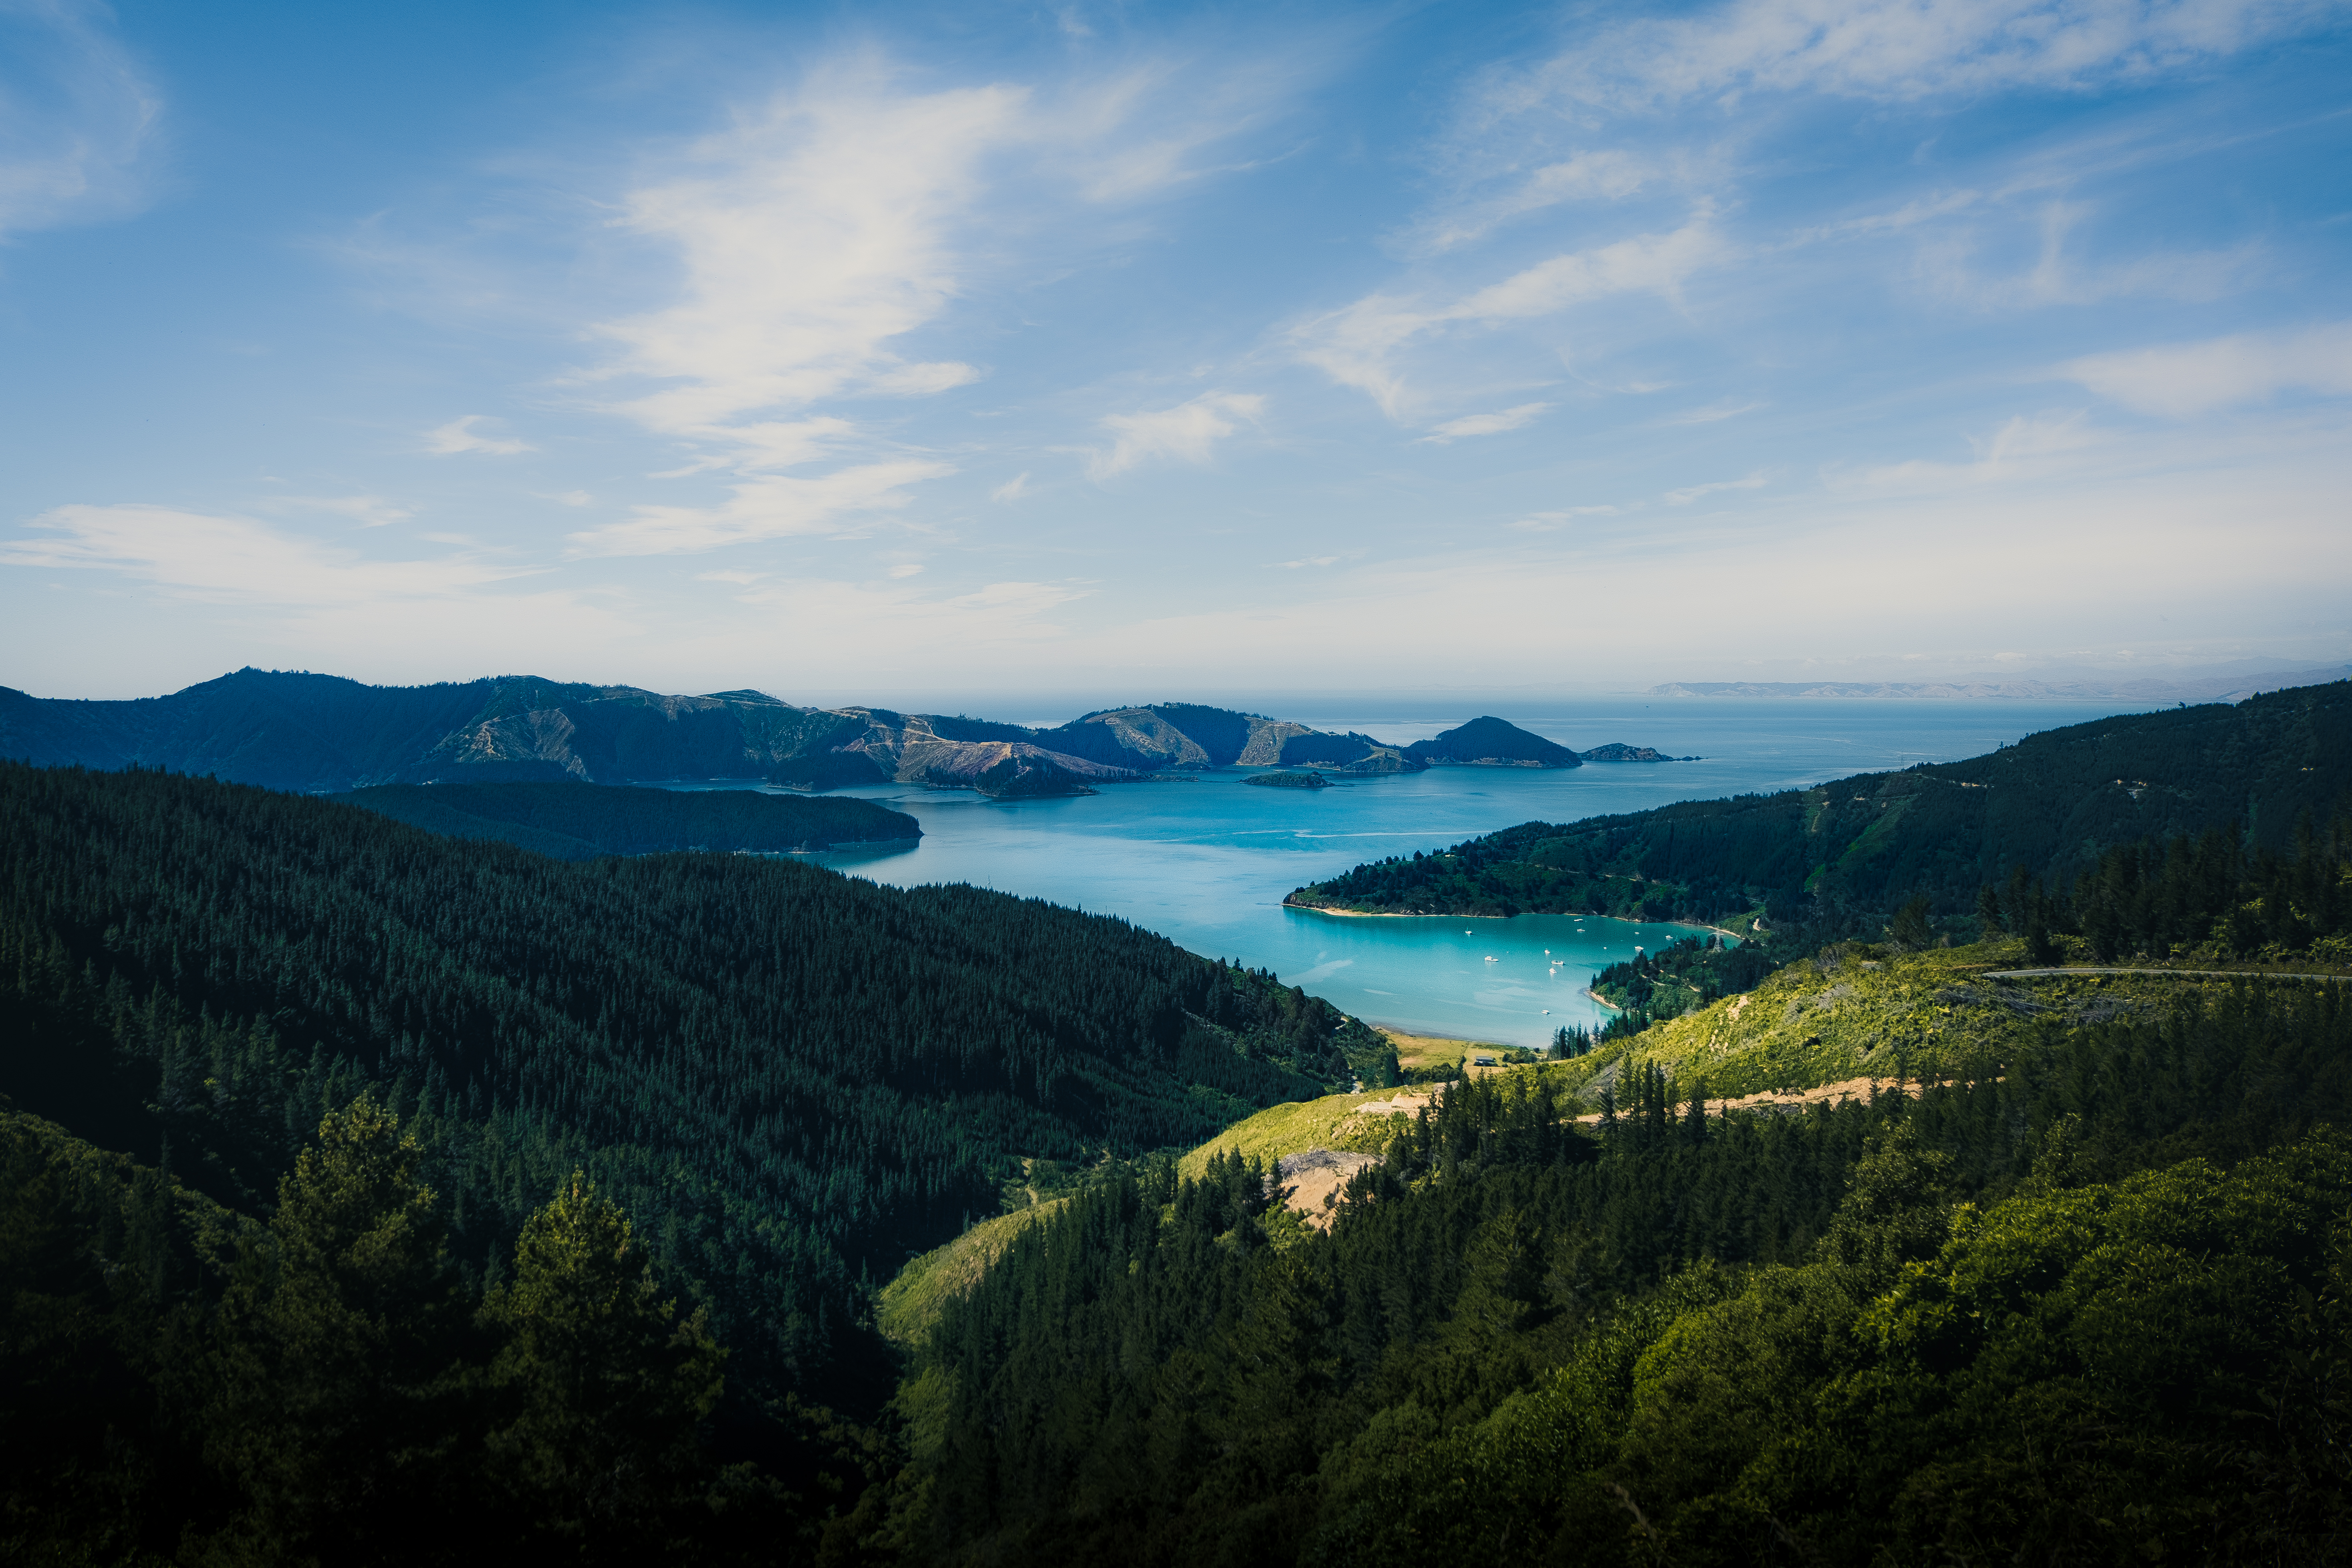
nature, highland, sky, mountainous landforms, natural landscape, mountain, wilderness, water resources, lake, hill station, reservoir, hill, mountain range, fell, water, cloud, morning, mount scenery, landscape, tree, national park, sound, ridge, river, valley, forest, loch, lake district, fjord, valdivian temperate rain forest, bank, inlet, coast, horizon, bay, terrain